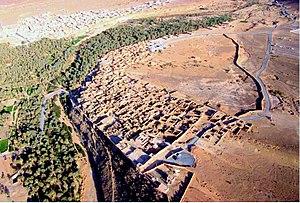
Ksar Assa est un village fortifié dans la province d'Assa-Zag, région de Guelmim-Oued Noun au sud du Maroc.
Les ksour sont des villages fortifiés situés dans les régions méridionales du Maghreb.
Assa est une petite ville du Sud du Maroc, à 100 km au sud-est de Guelmim, et à 80 km au sud-ouest de Foum Zguid. Elle fait partie de la province d'Assa-Zag dans la région de Guelmim-Oued Noun.